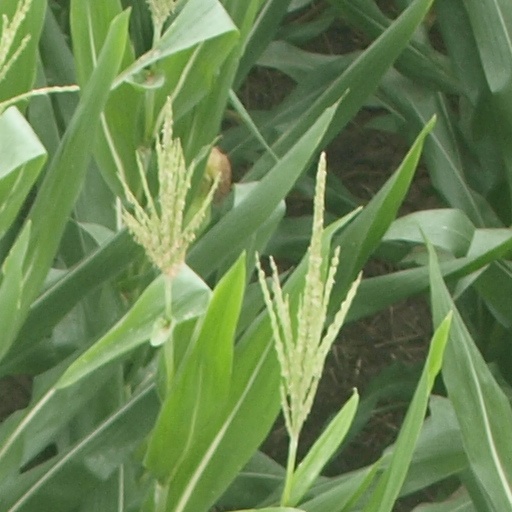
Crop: maize; corn